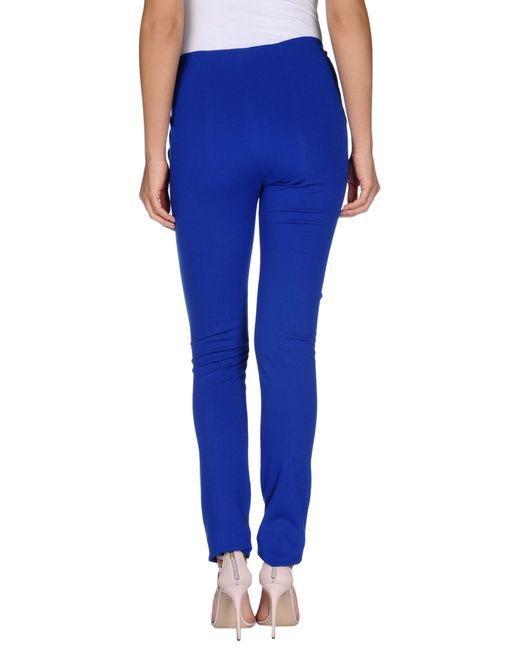
Königsblaue, formell geschnittene Hosen für Damen